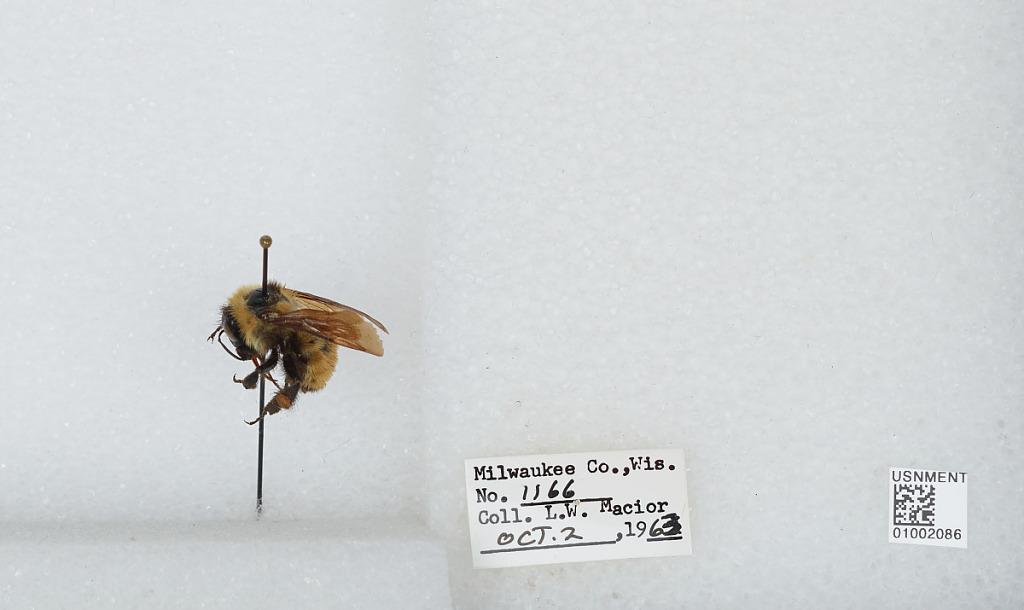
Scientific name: Bombus (Fervidobombus) fervidus fervidus (Fabricius)
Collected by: L. Macior
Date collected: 1963-10-2
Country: United States
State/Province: Wisconsin
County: Milwaukee
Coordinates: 43, -87.9672